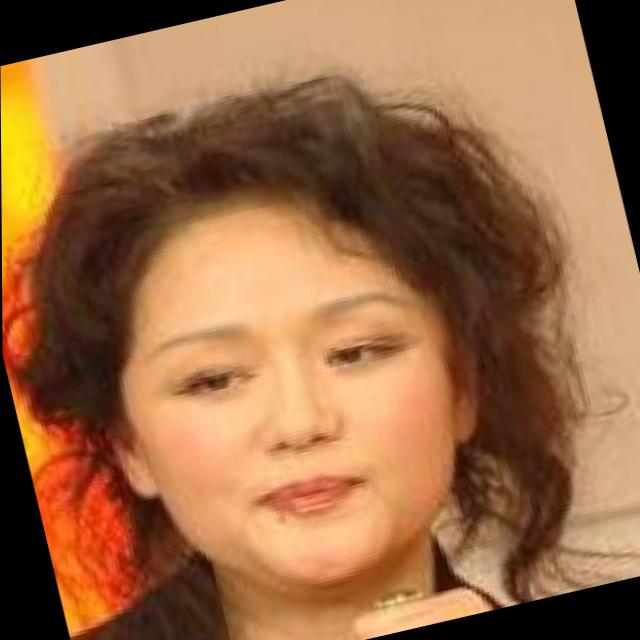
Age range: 21-44